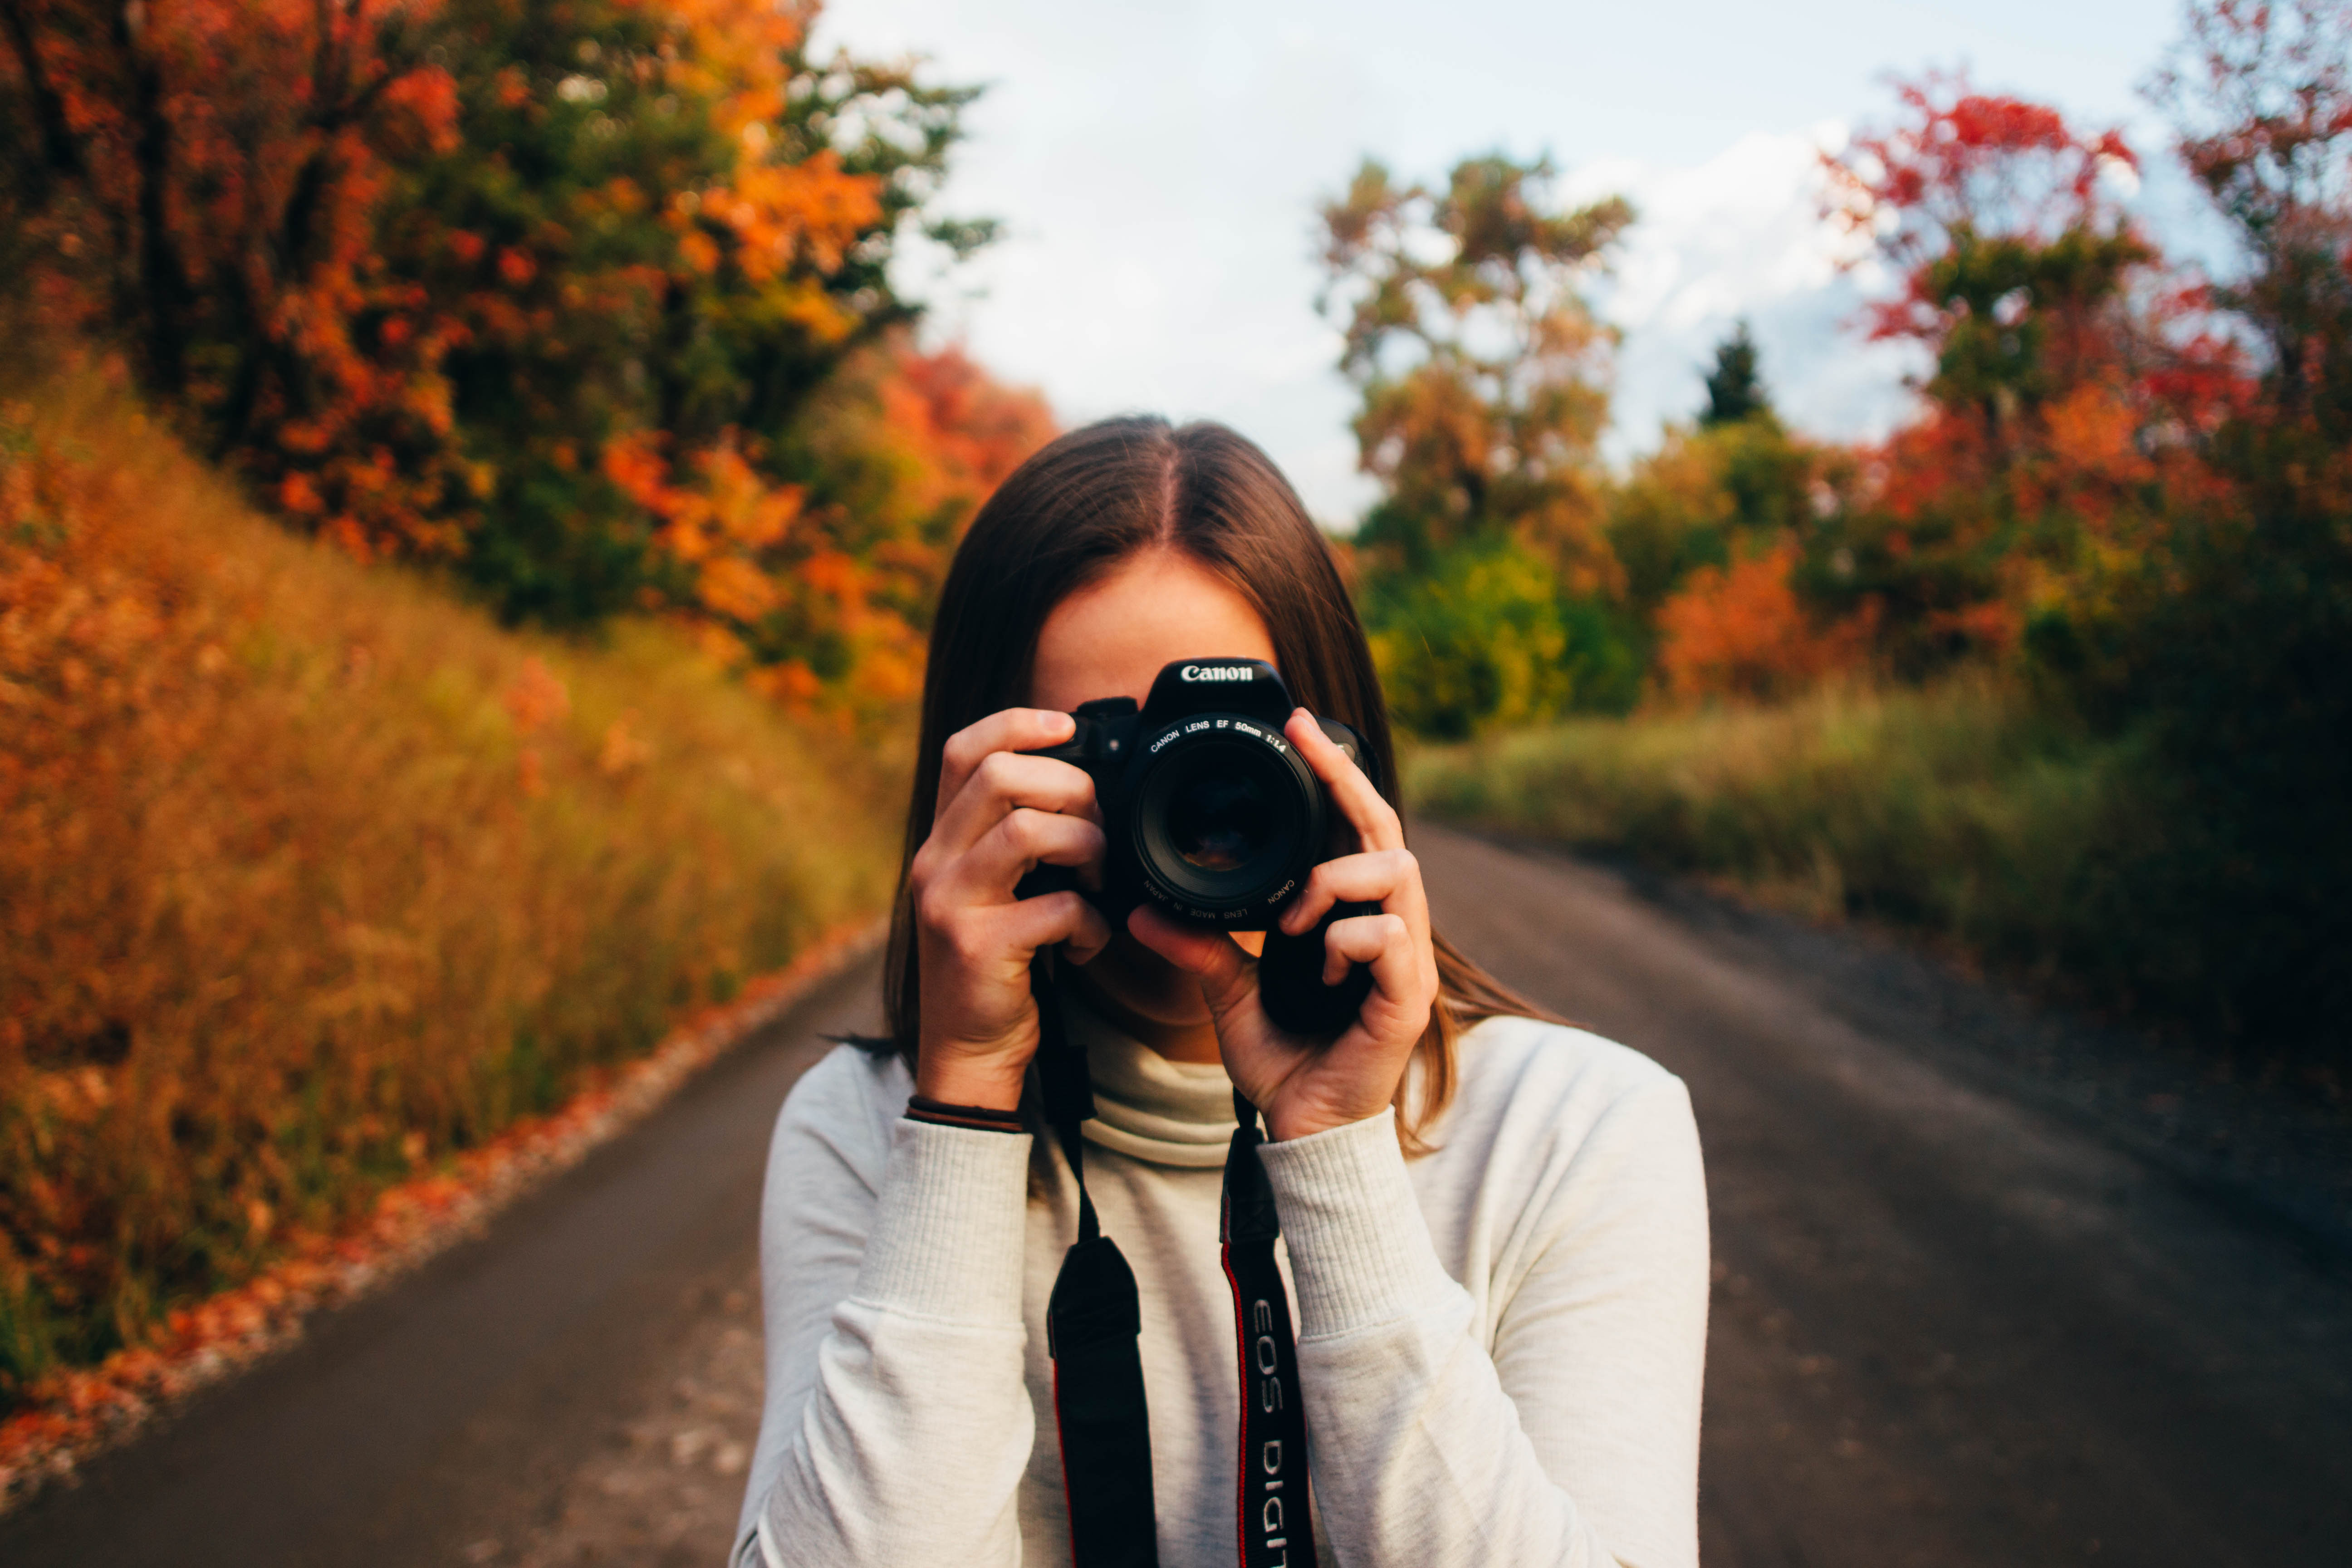
man, person, girl, woman, camera, photography, dslr, portrait, spring, red, lens, color, autumn, canon, romance, season, taking photo, photograph, beauty, emotion, photo shoot, portrait photography